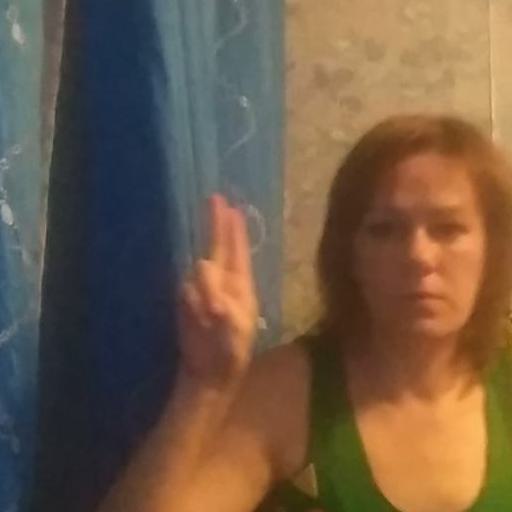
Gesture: two_up